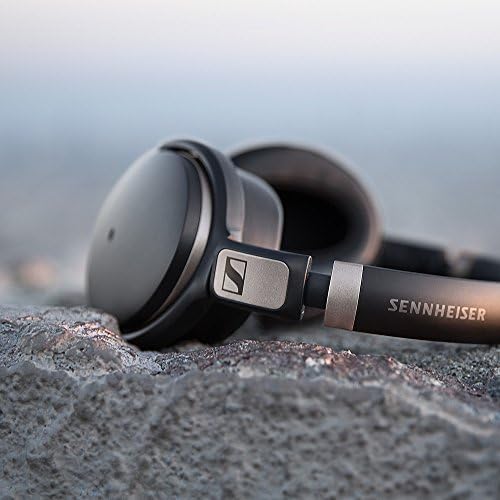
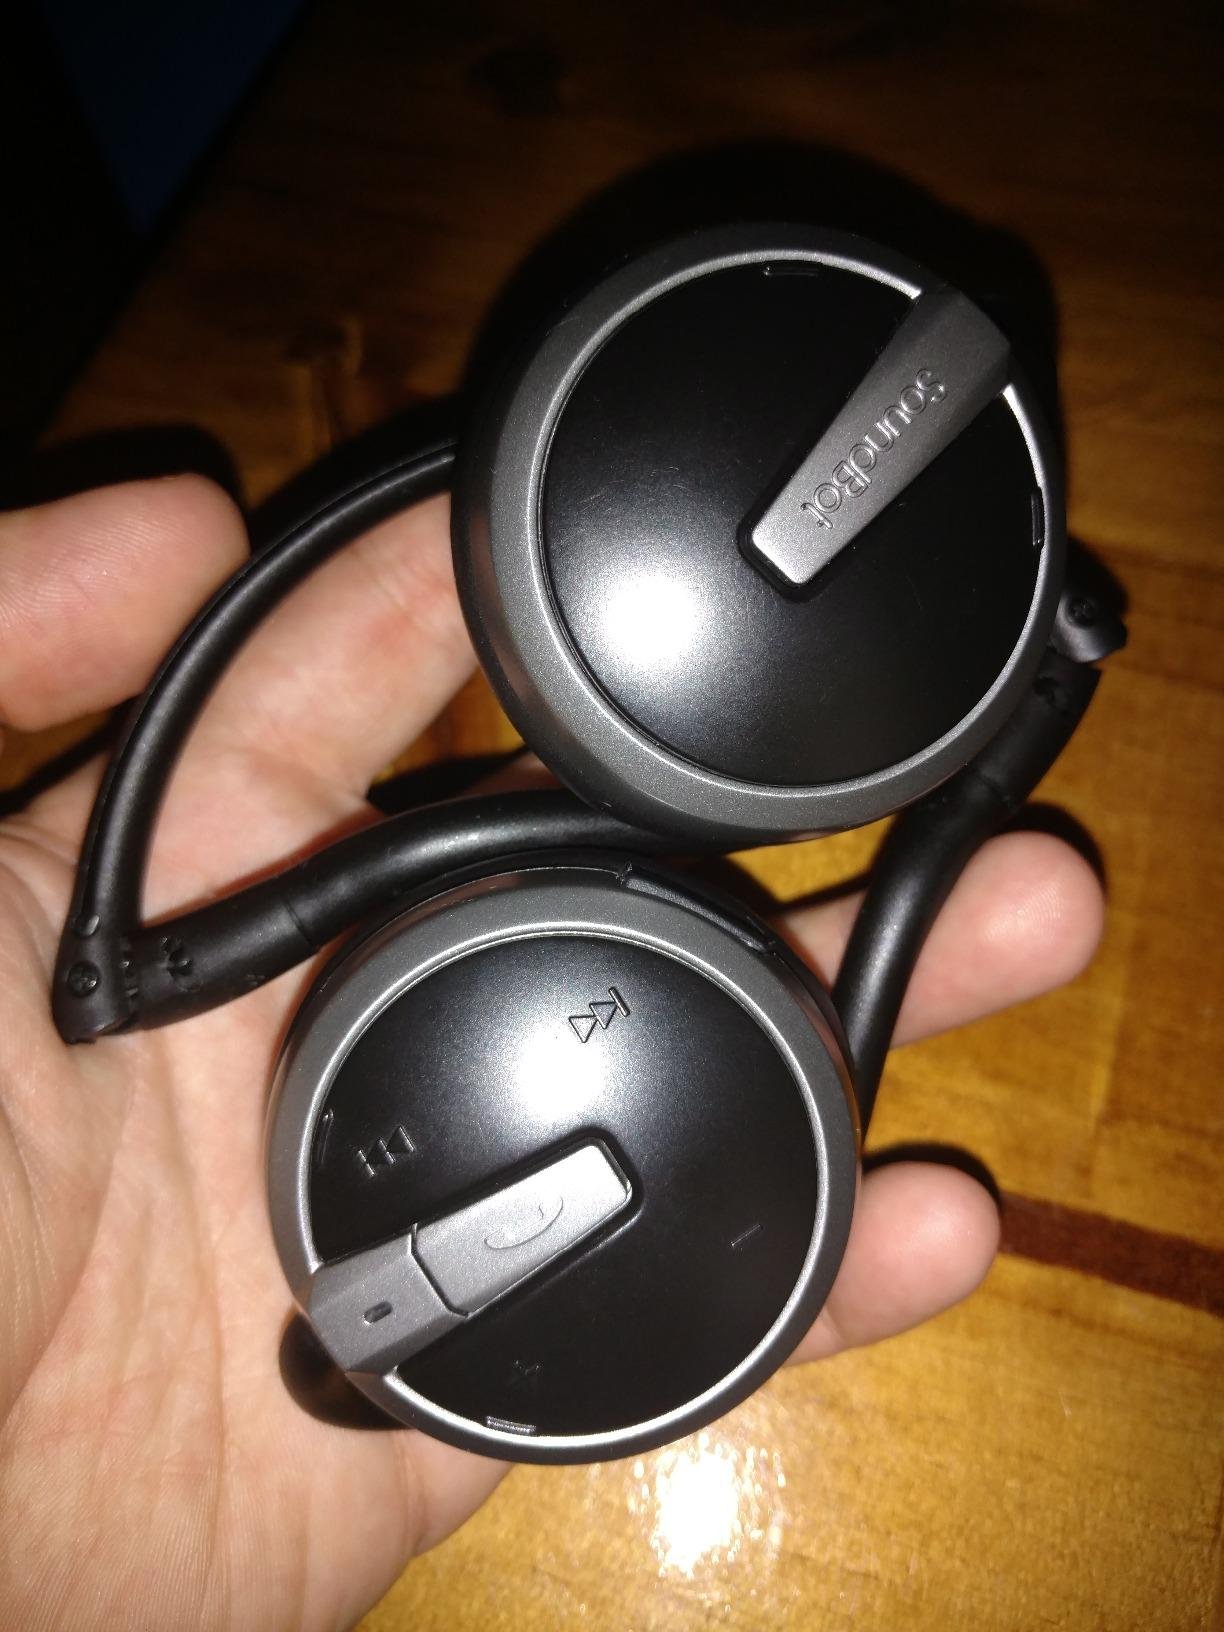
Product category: headphones
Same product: no